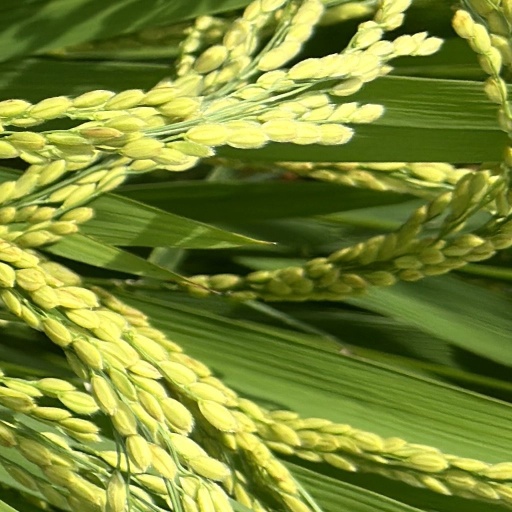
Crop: rice